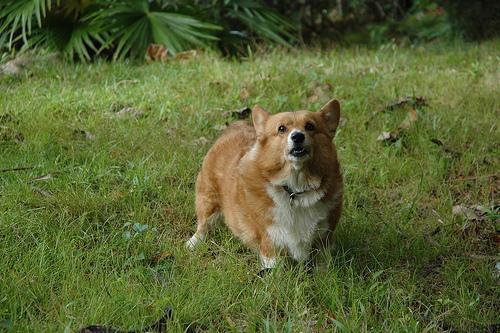
Pembroke